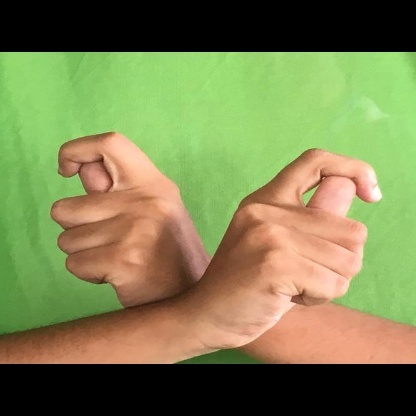
Mudra: Berunda